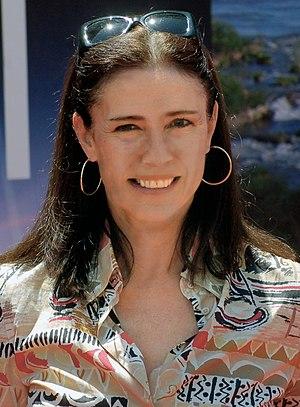
Miriam " Mimi " Rogers, née Miriam Spickler, le 27 janvier 1956 à Coral Gables, en Floride, aux, est une actrice et productrice américaine.
Diana Fowley est un personnage fictif de la série télévisée X-Files. Elle est agent du FBI et est interprétée par Mimi Rogers.